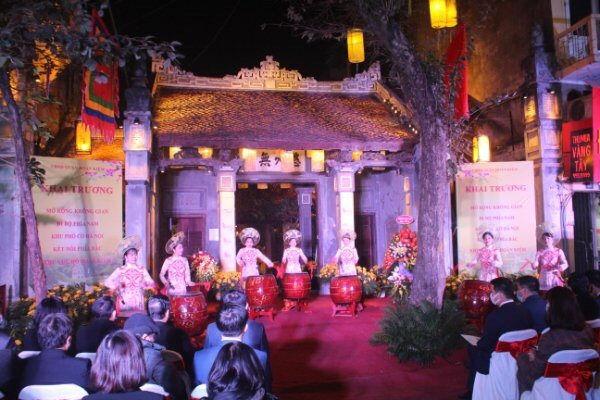
có nhiều người đang xuất hiện quanh sân khấu để xem biểu diễn trống